Bozkath

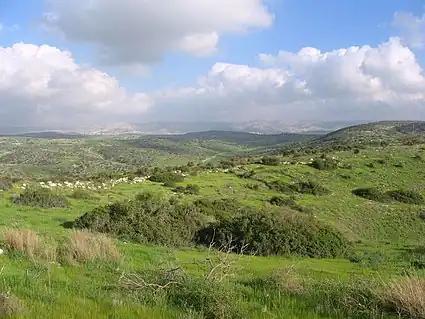
The Shephelah, east of Lachish.

The town of Bozkath is listed along with sixteen other towns and related settlements in the third district of the Shephelah of Judah (Josh 15:61–62), in the southern part of the lowland hills. F.-M. Abel had located Bozkath at the site of ed-Dawa'ime, which is located southeast of Lachish by roughly 15 km., however this identification is not followed today. Based on the identification of Lachish with Tell ed-Duweir and the plausible identification of Eglon with Tell Aitun to the east, Bozkath's position between both towns may suggest that it is located in the southeastern Shephelah. Beyond this general observation, it is not possible to suggest a more precise location for Bozkath with any certainty.